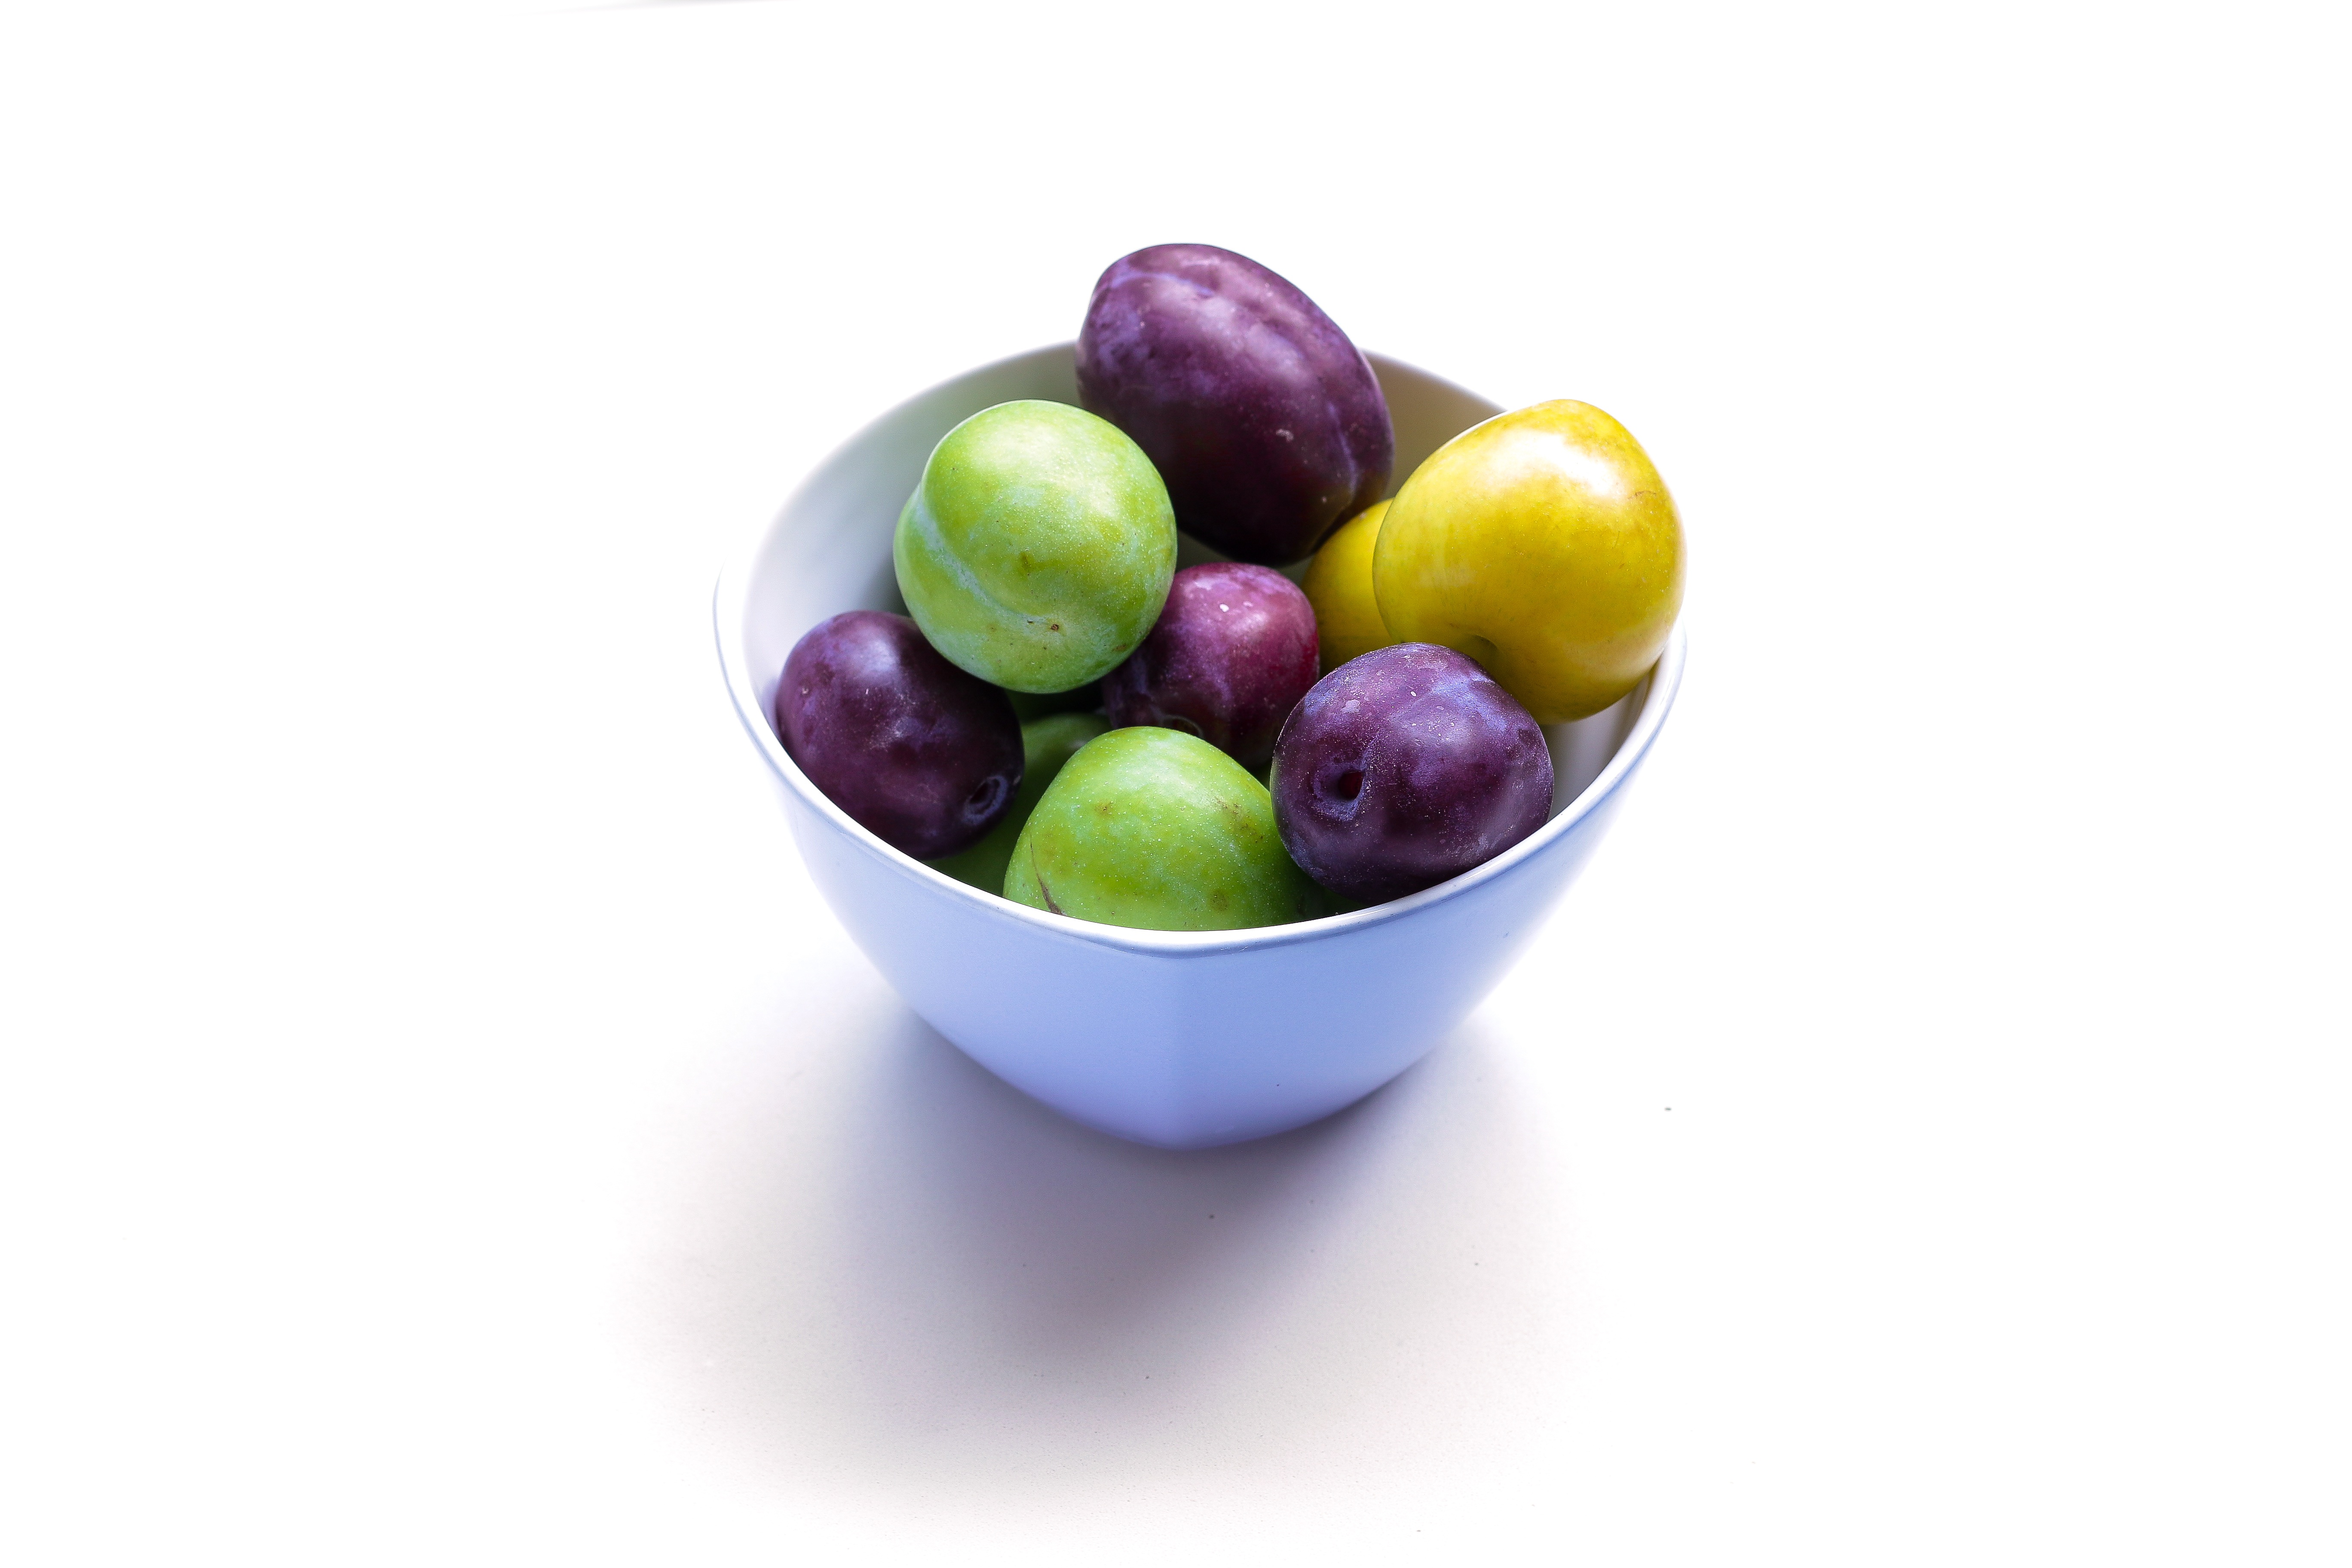
plant, fruit, food, green, produce, fresh, healthy, plum, fresh fruit, eating, healthy food, plums, vitamins, flowering plant, rose family, fruit growing, land plant